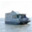
Label: ship